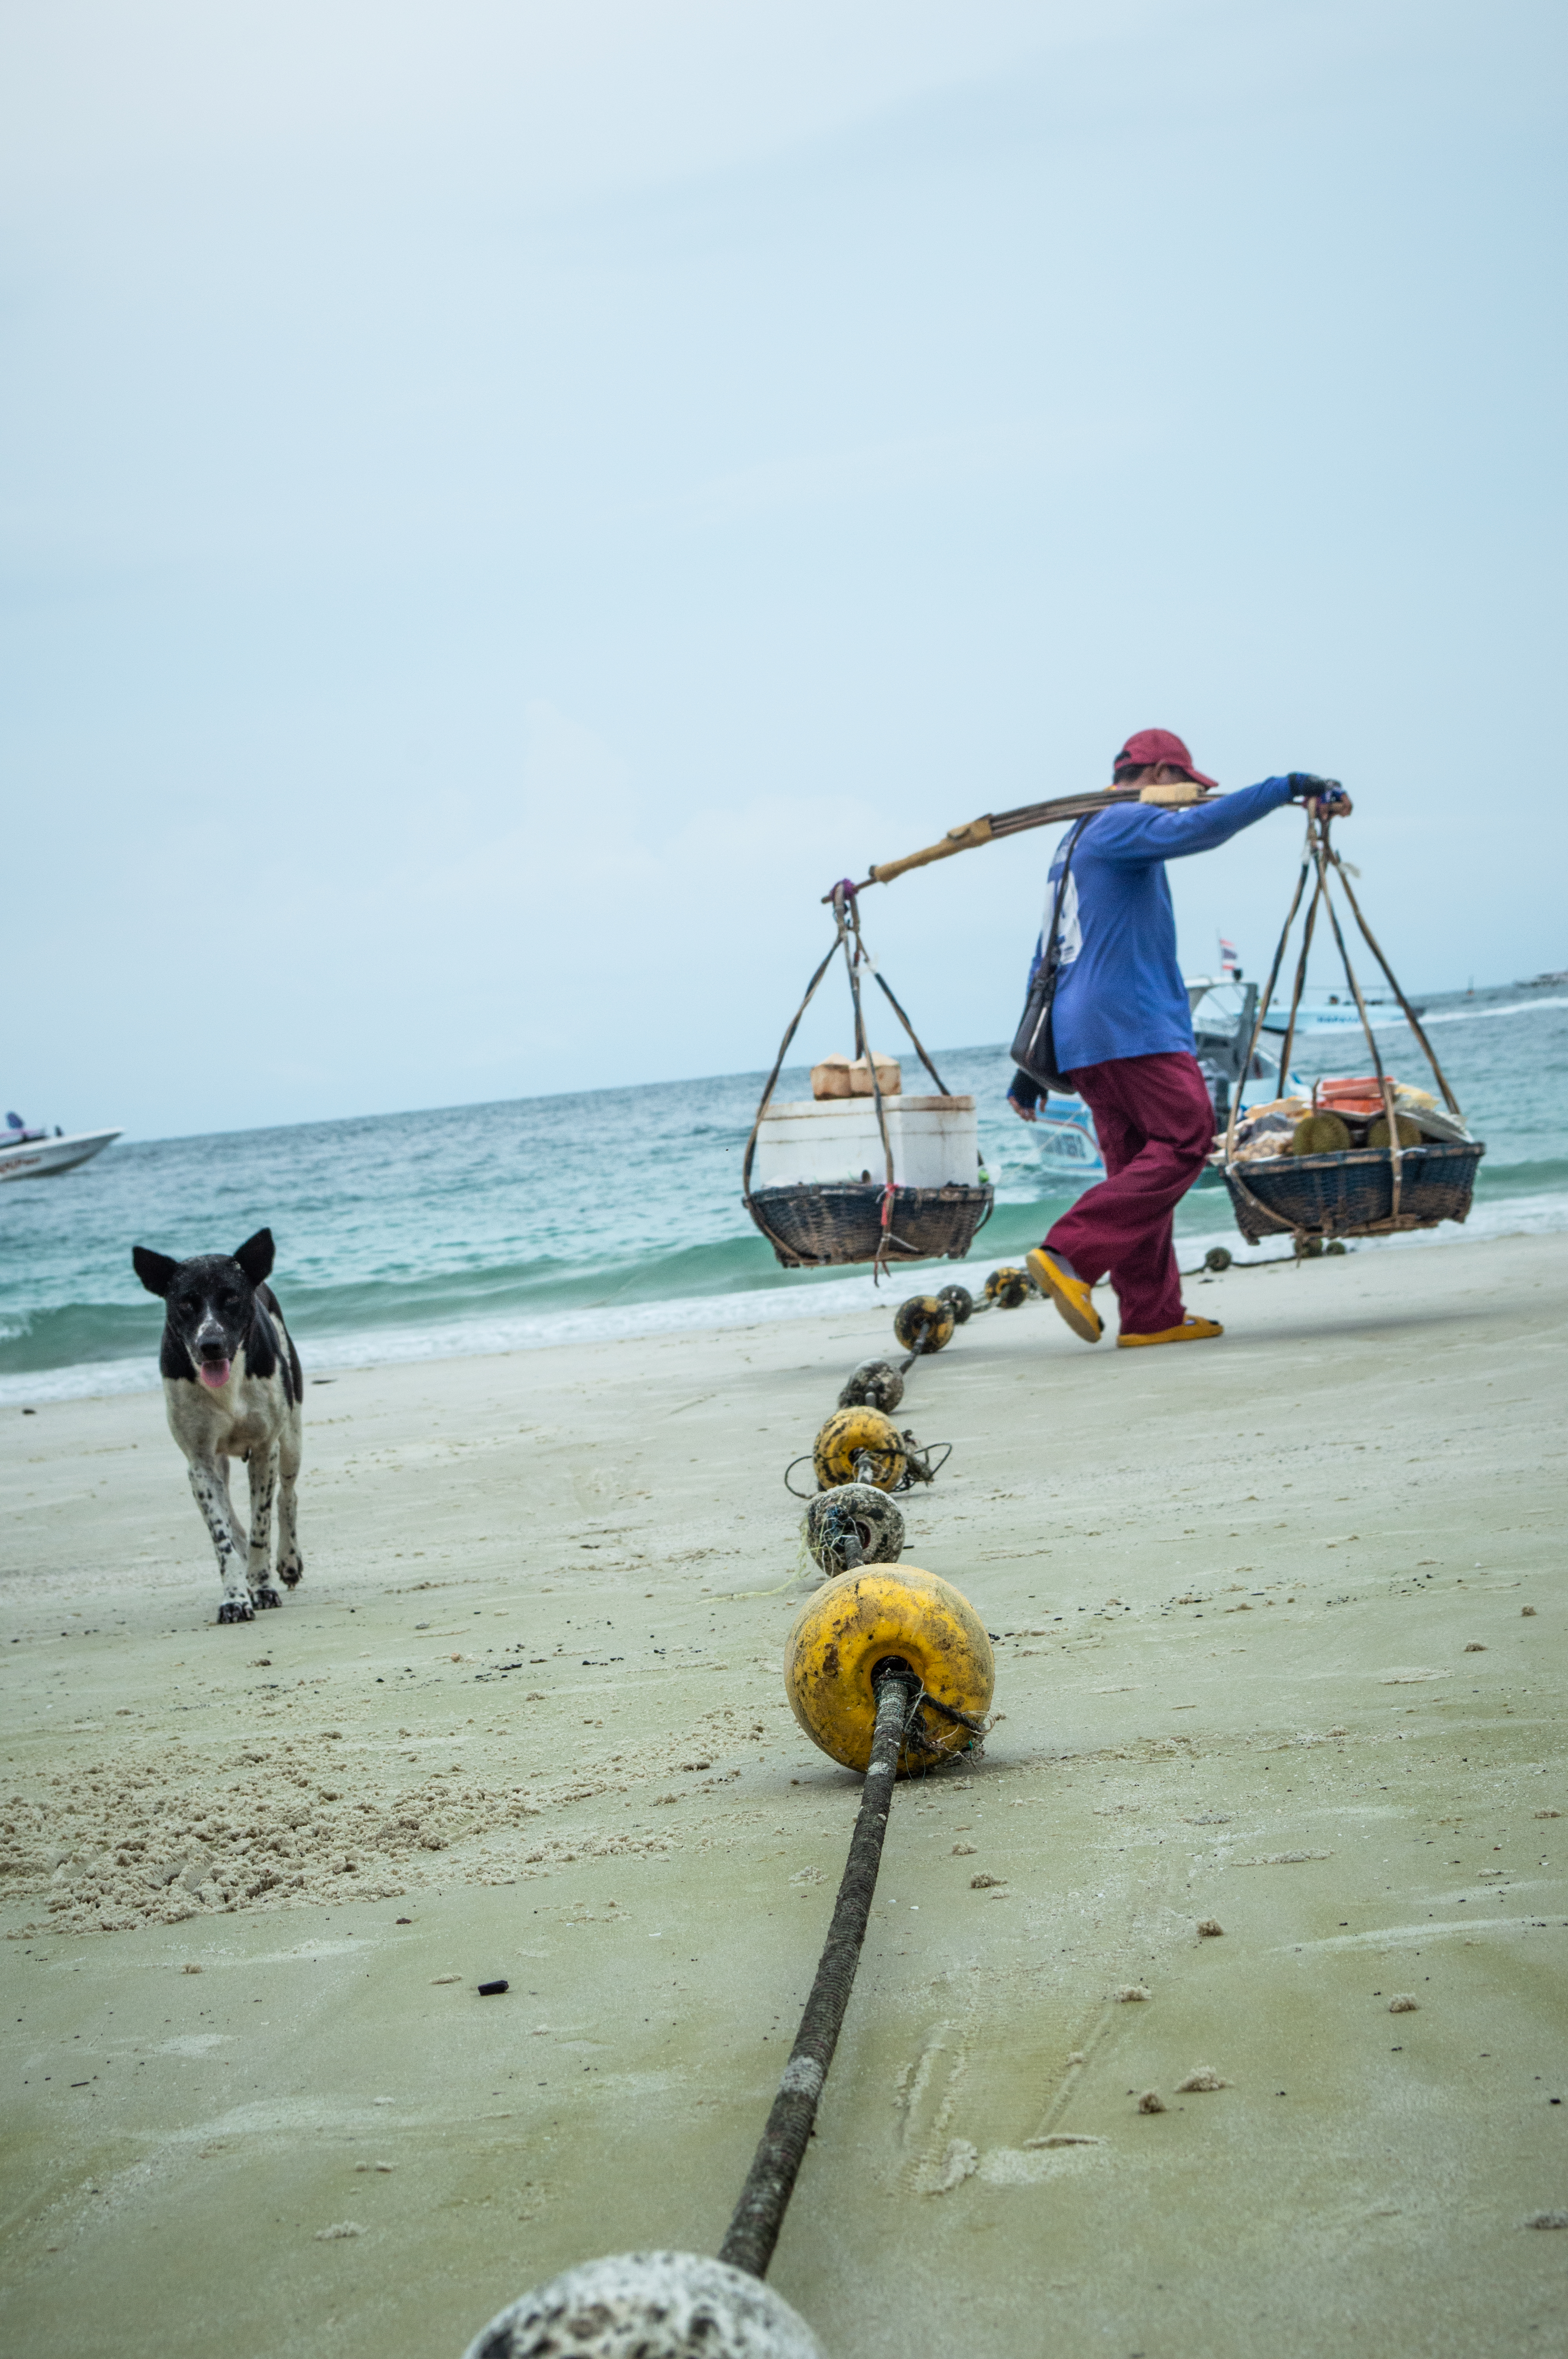
asia, asian, background, beach, beautiful, blue, chicken, culture, delicious, food, fresh, grilled, hawker, healthy, hot, island, koh, landscape, merchant, nature, ocean, papaya, relax, salad, samet, sand, sea, sell, sky, summer, thai, thailand, tourism, traditional, travel, tropical, vacation, water, white, shore, coast, fun, coastal and oceanic landforms, recreation, leisure, vehicle